Piano Concerto No. 24 (Mozart)

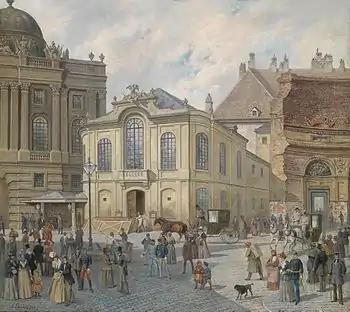
The concerto was premiered at the Burgtheater (pictured) in Vienna.

Mozart composed the concerto in the winter of 1785–86, during his fourth season in Vienna. It was the third in a set of three concertos composed in quick succession, the others being No. 22 in E major and No. 23 in A major. Mozart finished composing the No. 24 shortly before the premiere of his comic opera "The Marriage of Figaro"; the two works are assigned adjacent numbers of 491 and 492 in the Köchel catalogue. Although composed at the same time, the two works contrast greatly: the opera is almost entirely in major keys while the concerto is one of Mozart's few minor-key works. The pianist and musicologist Robert D. Levin suggests that the concerto, along with the two concertos that precede it, may have served as an outlet for a darker aspect of Mozart's creativity at the time he was composing the comic opera.